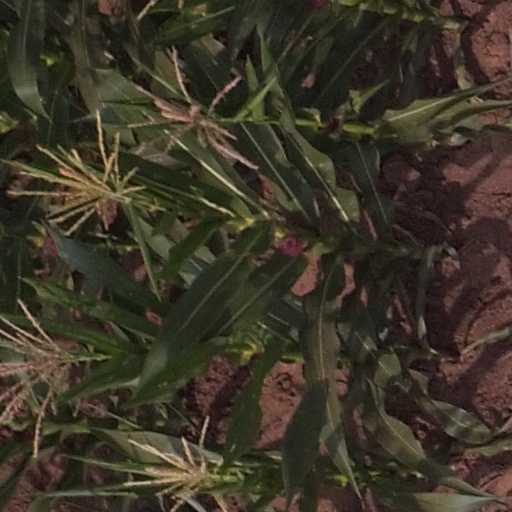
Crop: maize; corn